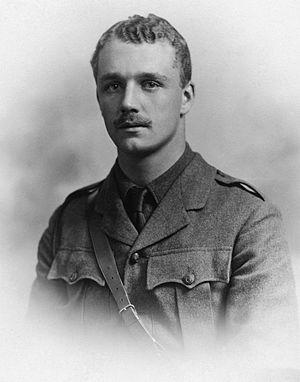
Ronald Victor Courtenay Bodley est un auteur, journaliste et officier de la British Army, né à Paris le 3 mars 1892 et mort le 26 mai 1970 dans le district de Waverley.